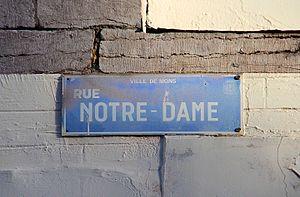
Mons (Belgique), rue Notre-Dame - Plaque de rue émaillée.
L'odonyme rue Notre-Dame, qui fait référence à la Vierge Marie, est présent dans plusieurs villes ou communes, parfois avec un vocable plus particulier :